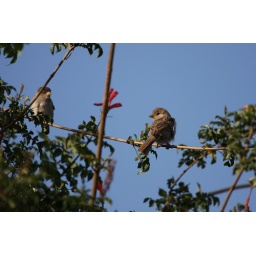
Two cute Housefinches in a tree